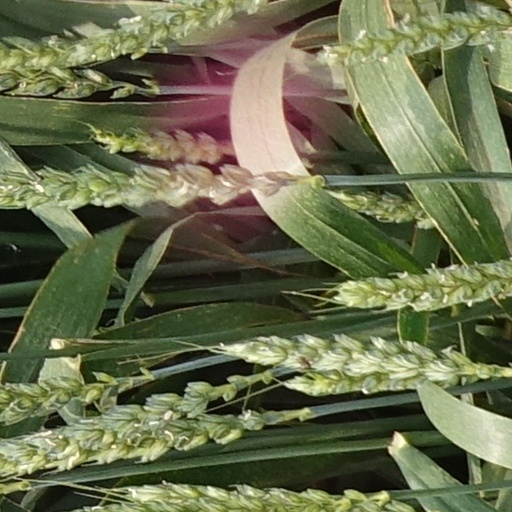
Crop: wheat